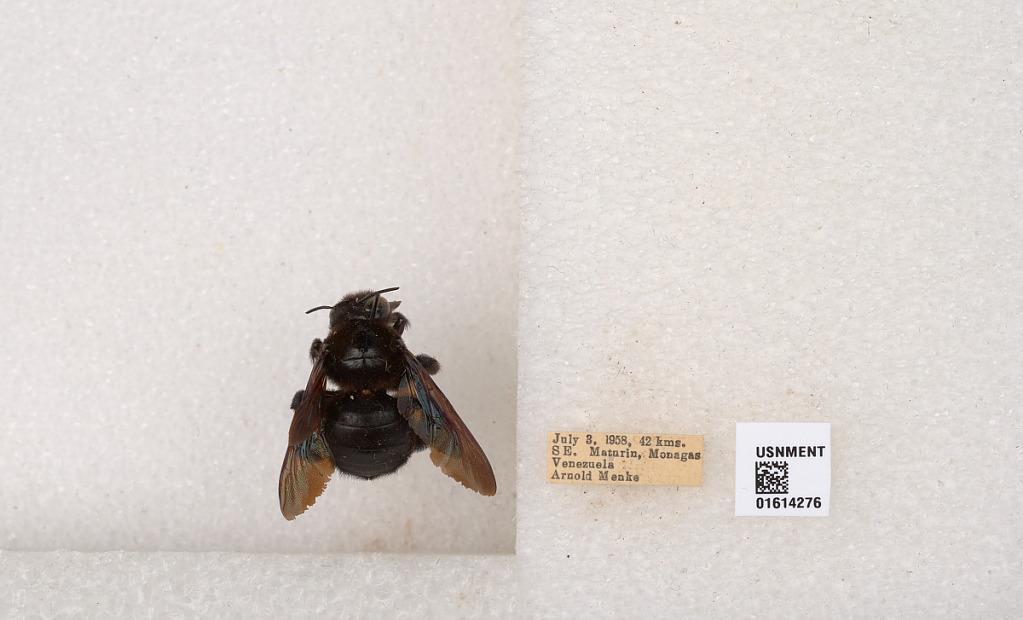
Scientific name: Xylocopa (Neoxylocopa) mastrucata Pérez
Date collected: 1958-7-3
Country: Venezuela
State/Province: Monagas
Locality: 42 kms. SE. Maturin